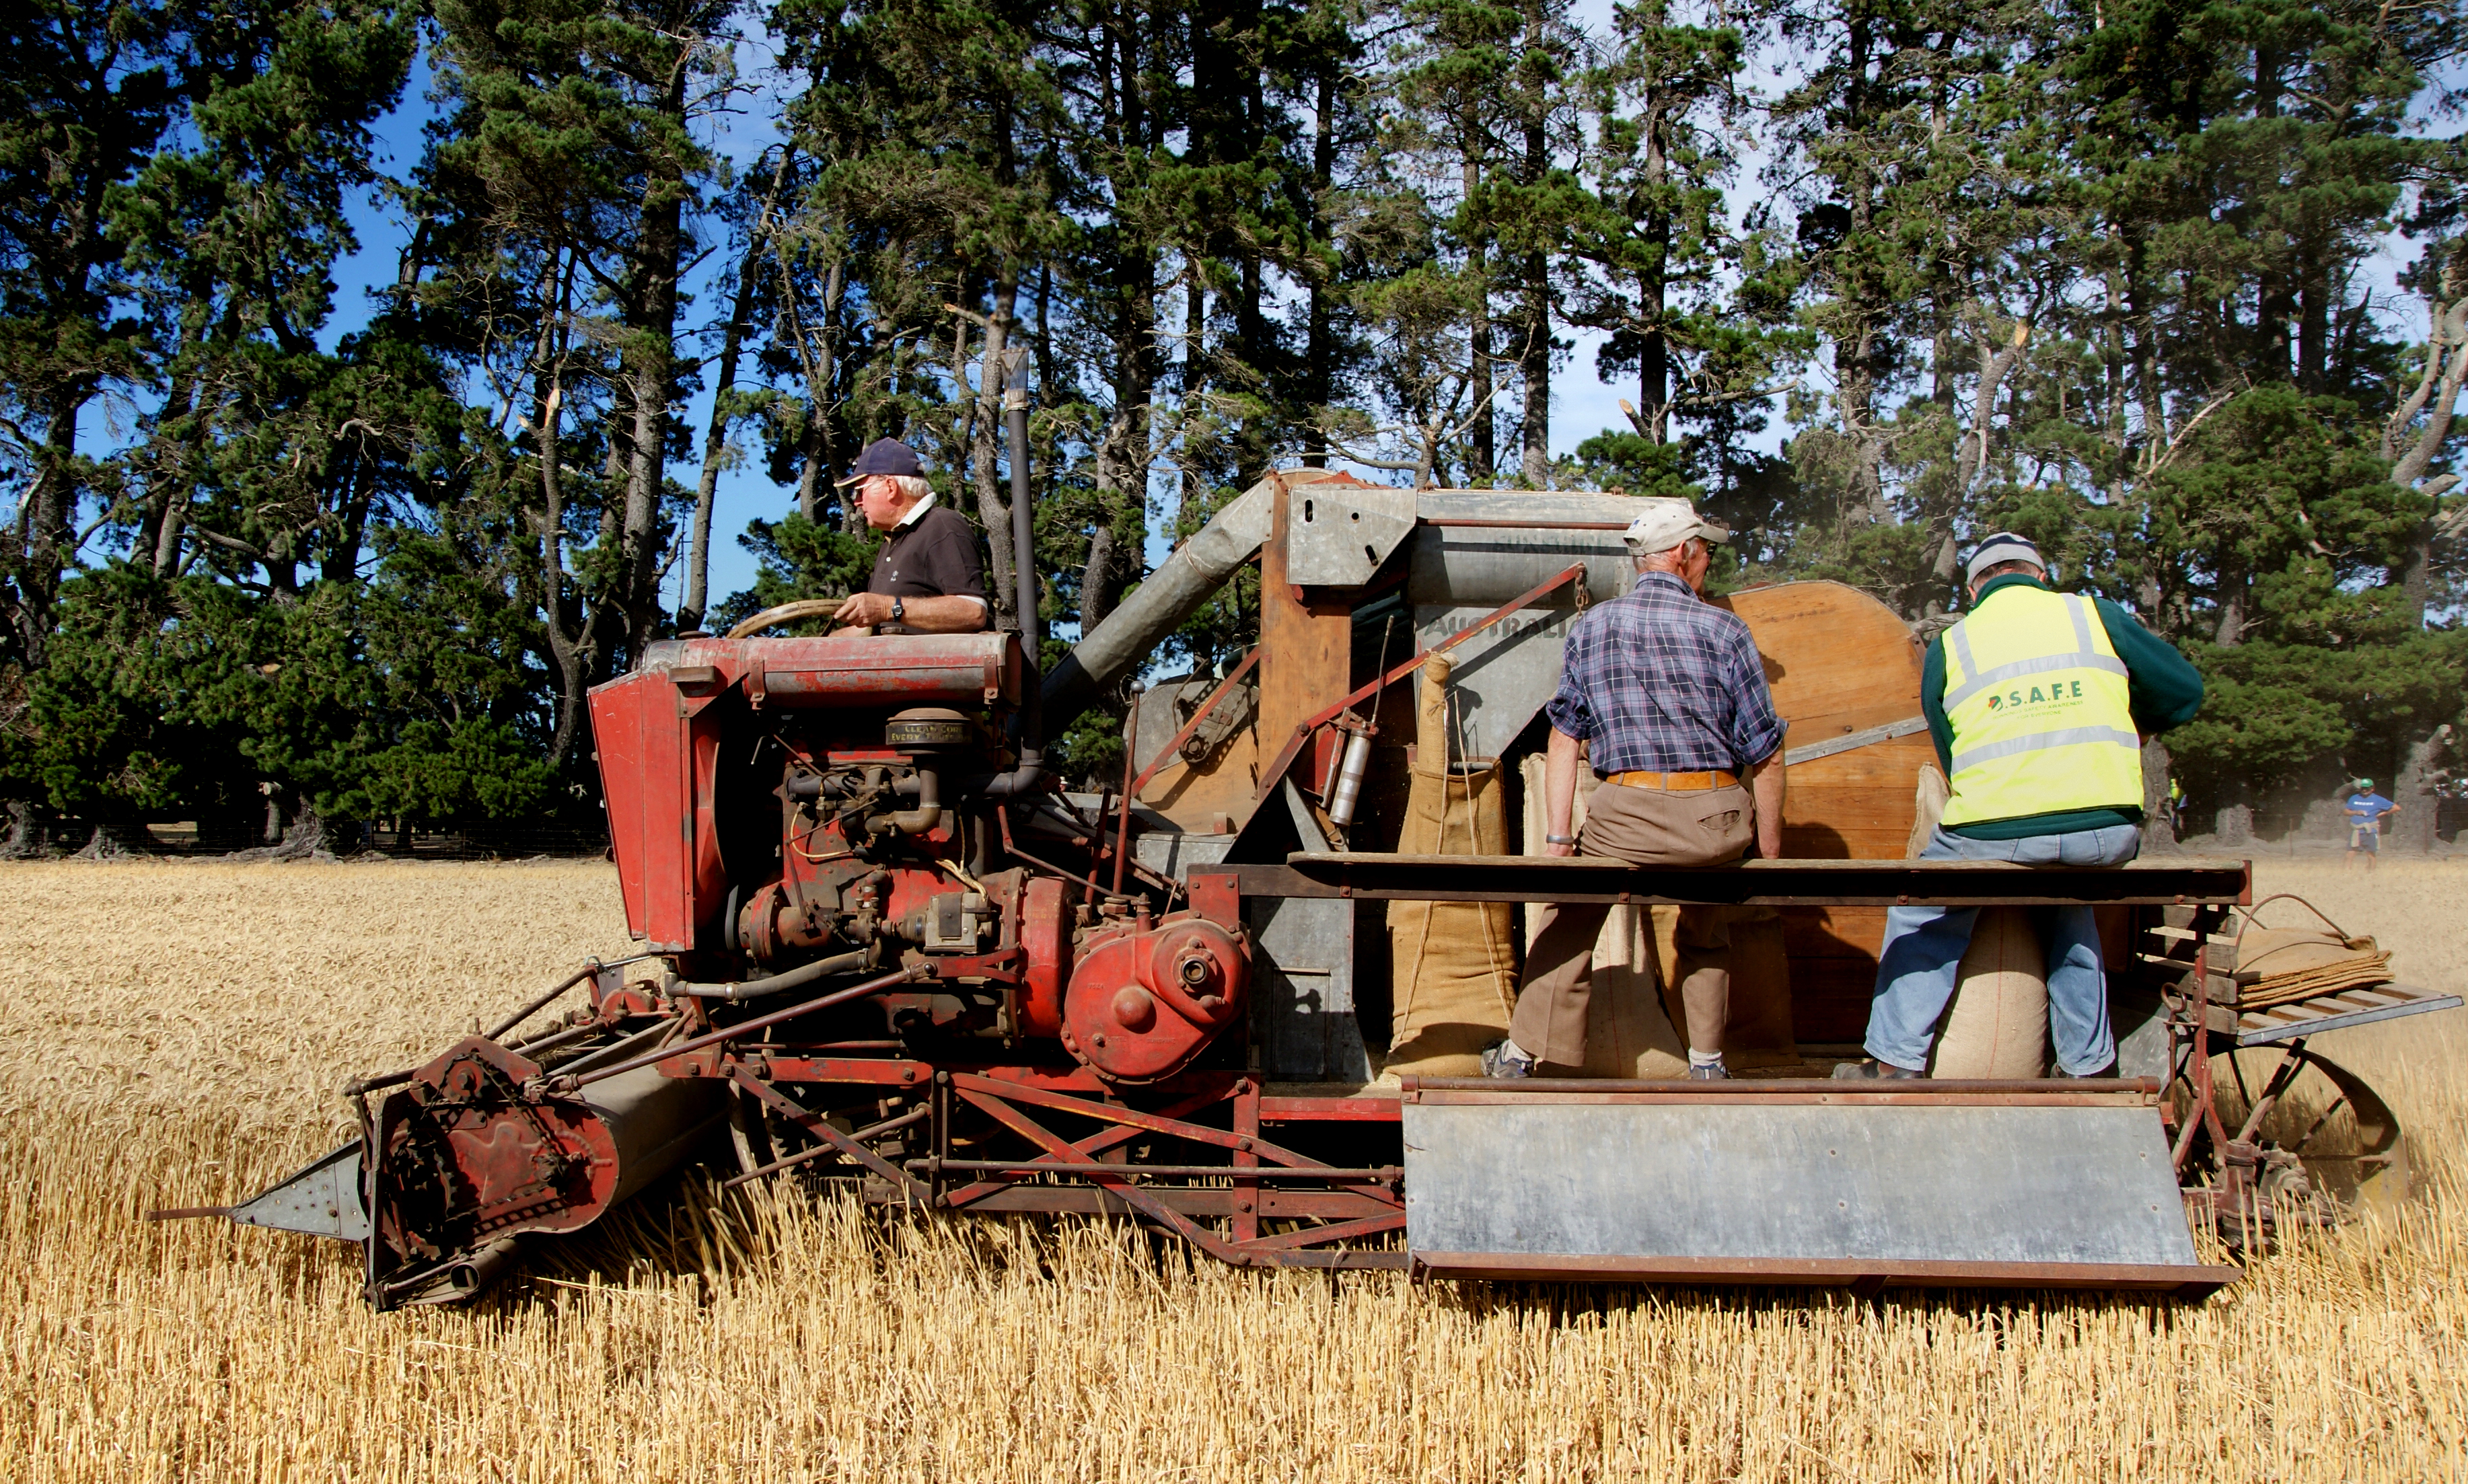
field, farm, farming, harvest, vehicle, crop, agriculture, farmequiment, harvesting, agricultural machinery, wheatharvesting